Inabafunaoka Station

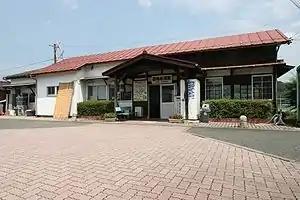
Inabafunaoka Station, 2008

is a passenger railway station located in the town of Yazu, Yazu District, Tottori Prefecture, Japan. It is operated by the third sector company Wakasa Railway.